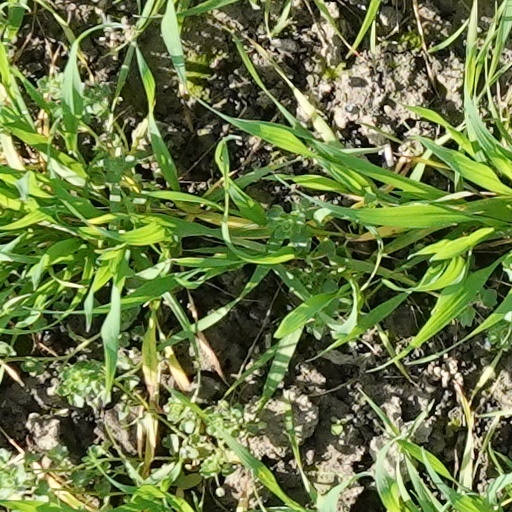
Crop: wheat